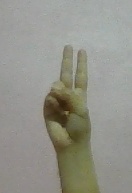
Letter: taa